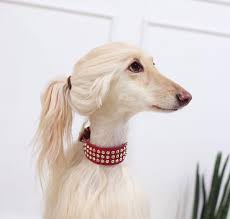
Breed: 222-n000013-Afghan_hound